Farewell Priory

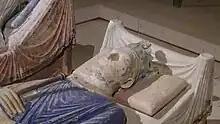
Effigy of Henry II of England on his tomb in the church of Fontevraud Abbey

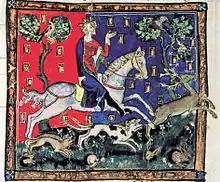
King John on a stag hunt

Henry II granted a charter to the nuns of Farewell when at Radmore, now Red Moor, south of Cannock Wood. There seem to be longer and shorter versions of the same document but both are recorded as witnessed "apud Rademoram". Henry II is known to have stayed at Radmore in February 1155, and the charter was probably issued during this visit. The king listed a number of properties and rights he wished to confirm.